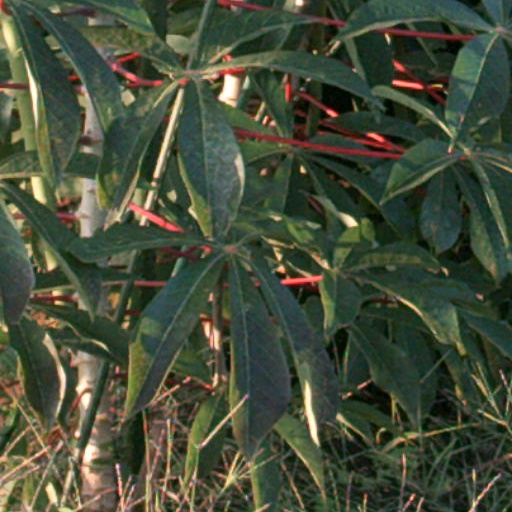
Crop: cassava